History of the Socialist Left Party

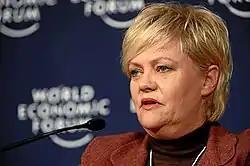
Former party leader Kristin Halvorsen at the World Economic Forum panel discussion in January 2008

The Socialist Left Party of Norway ( or SV) was founded in 1975. Its history shows a long-term rise in political influence, resulting in part from its emergence from older left-wing parties, especially the Socialist People's Party. After initial political setbacks in the 1970s, the party reorganized and regained support, particularly under Theo Koritzinsky (1983–87) and Erik Solheim (1987–97). Support dropped in the 1997 parliamentary election but rose again by the 21st Century, thanks to the party's position as the only sizeable party to the left of the Norwegian Labour Party. Labour's move further to the right under Jens Stoltenberg also helped the party's rise. By 2005, the Socialist Left Party had joined the Labour and Centre parties in Norway's governing Red-Green Coalition. The party has been led by Audun Lysbakken since 11 March 2012.